Louis Davis (painter)

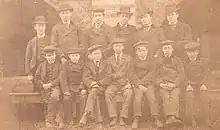
1871 Abingdon School day boys, Davis sitting front row, second left

Davis was educated at Abingdon School from 1870 to 1875. Recognised as talented, he was awarded a foundation scholarship based upon his artistic skill in 1871.